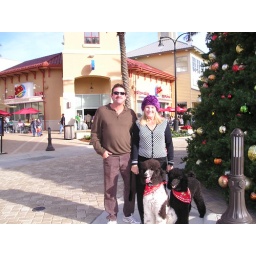
this is gem the parti and diamond one of my black girls they belong to my sister in Destin,Fl